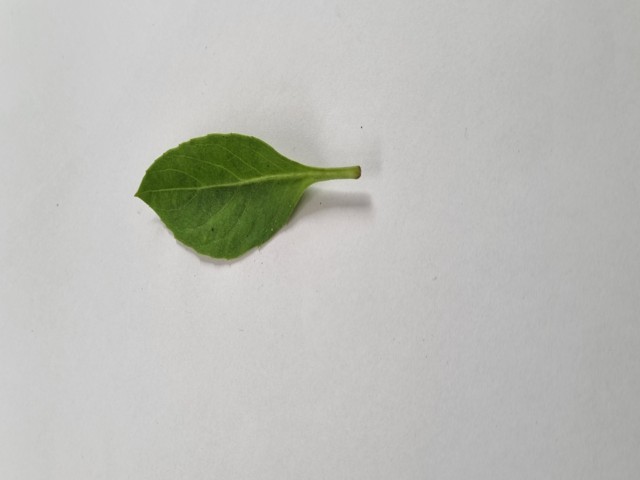
Plant: gainura